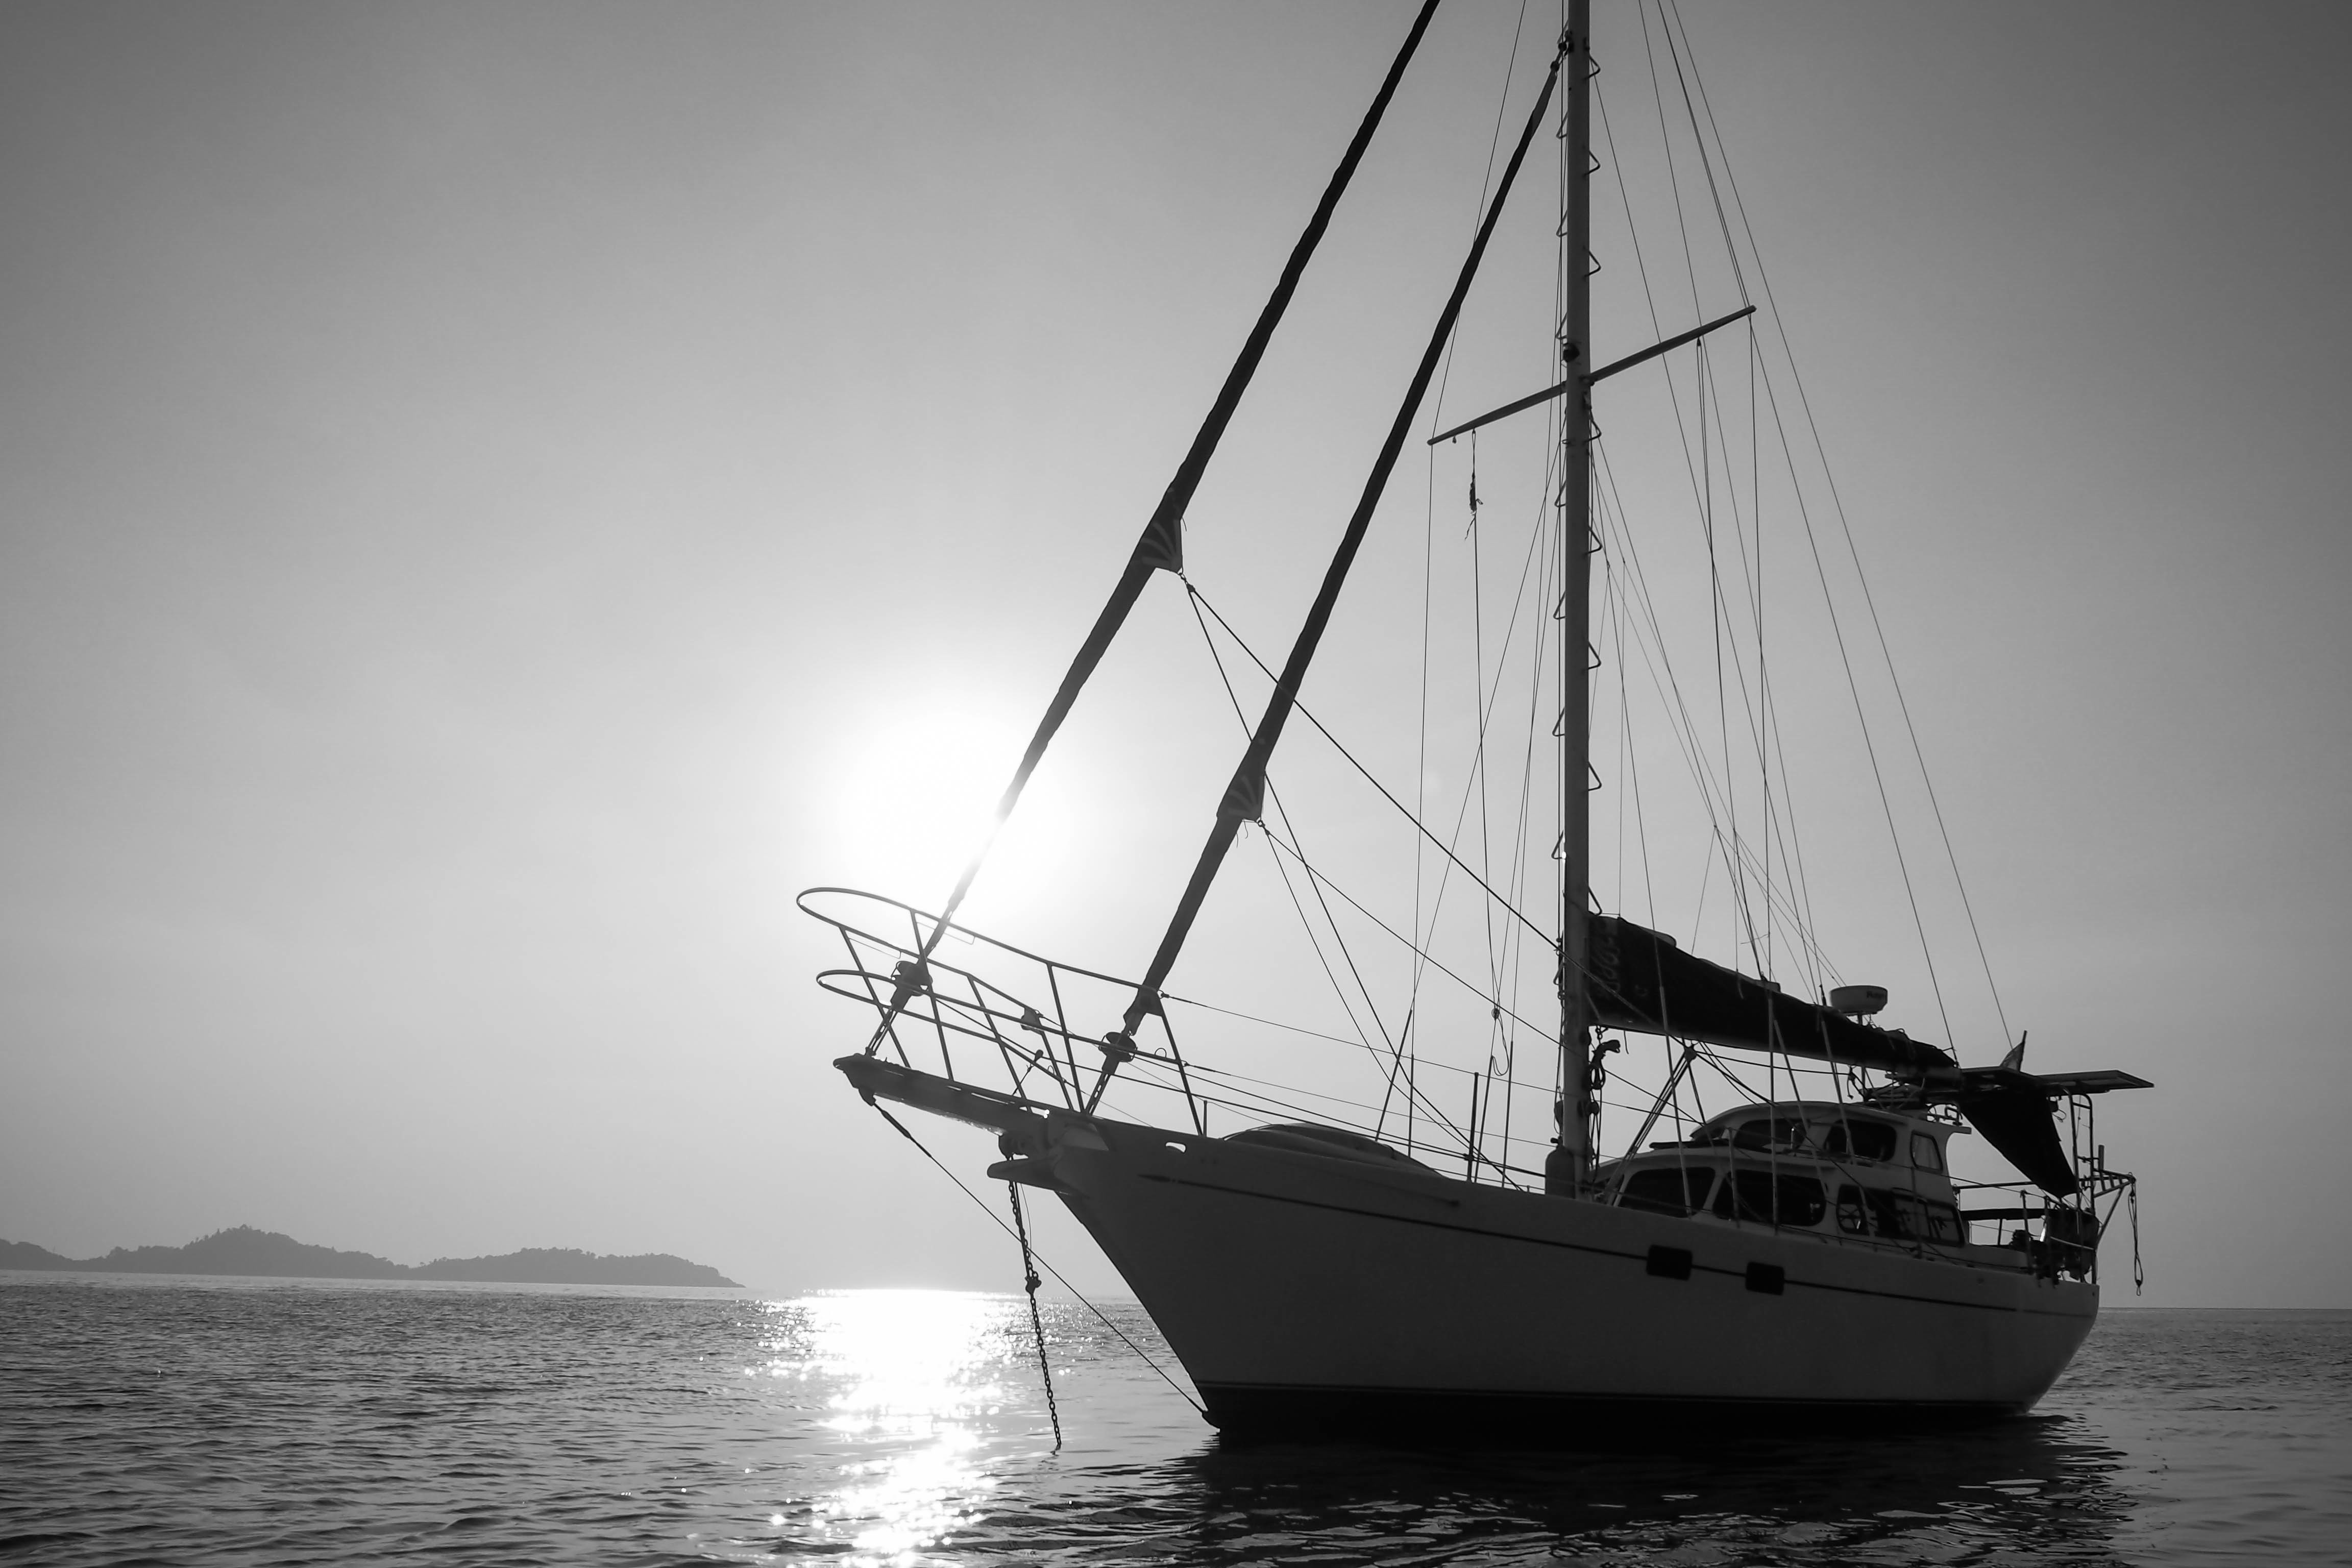
sea, water, ocean, black and white, sun, boat, ship, vehicle, mast, sailing, monochrome, sailboat, sail, watercraft, schooner, windjammer, sailing ship, fishing vessel, tall ship, monochrome photography